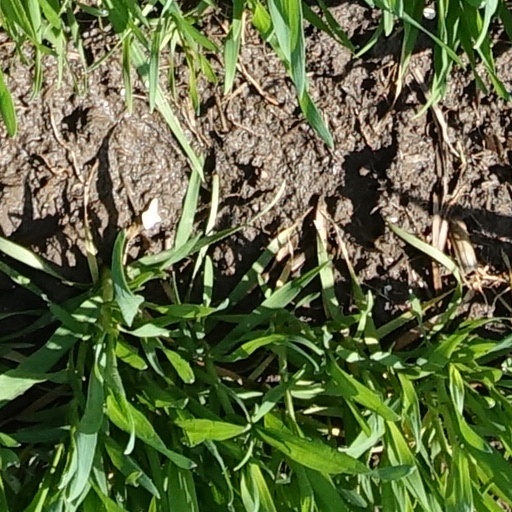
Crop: wheat